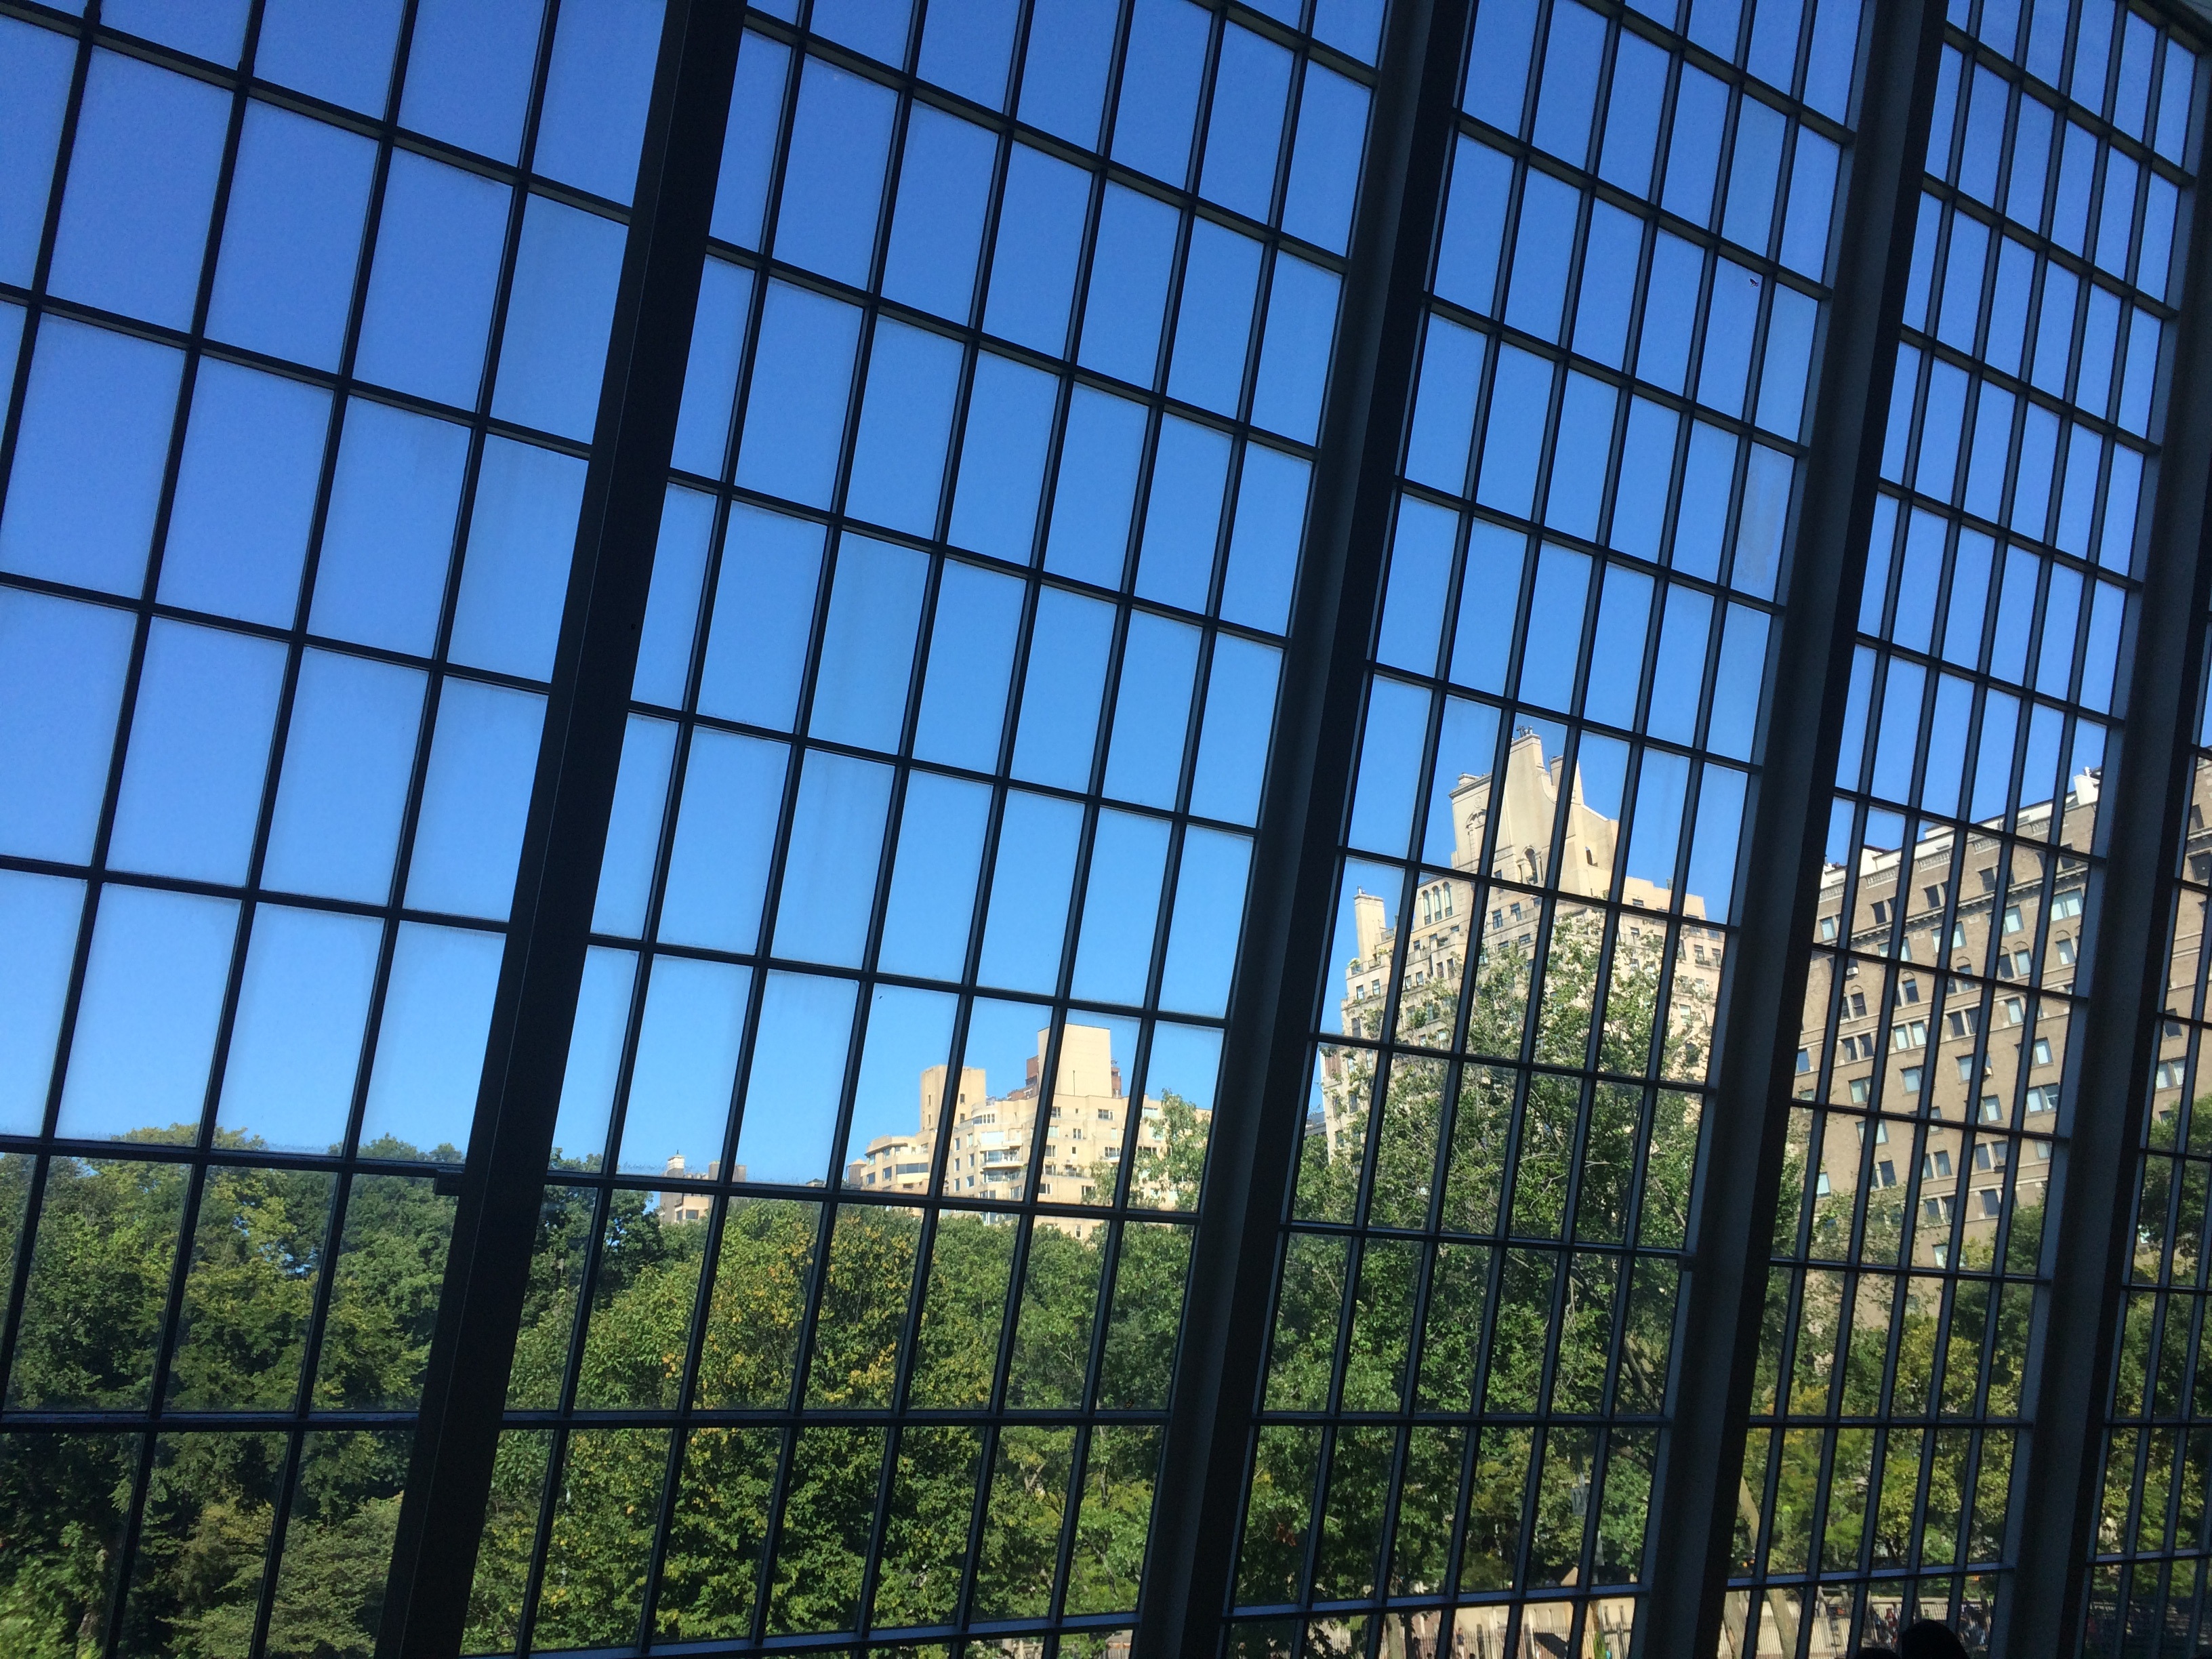
fence, architecture, sunlight, skyscraper, line, facade, symmetry, headquarters, urban area, outdoor structure